James Randi Educational Foundation

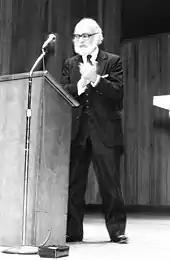
Founder James Randi in 1983

The James Randi Educational Foundation (JREF) officially came into existence on February 29, 1996, when it was registered as a nonprofit corporation in the State of Delaware in the United States. On April 3, 1996, James Randi formally announced the creation of JREF through his email hotline.